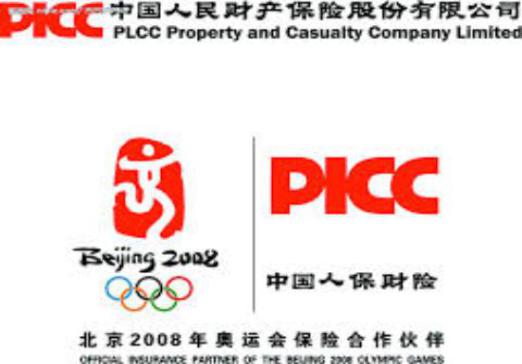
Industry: Others